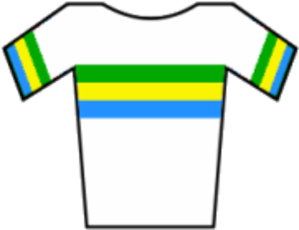
Ryttere og hold i Giro d'Italia 2011
Brasiliansk mester
Liste over ryttere og hold i Giro d'Italia 2011